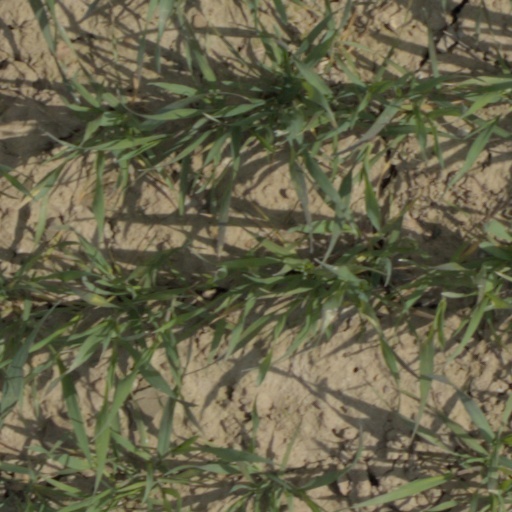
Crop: wheat